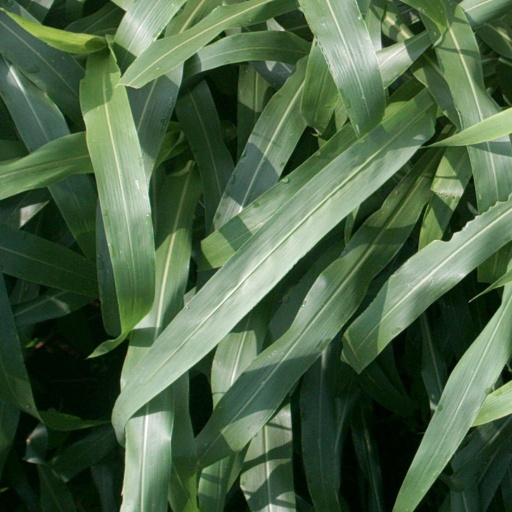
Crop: sorghum